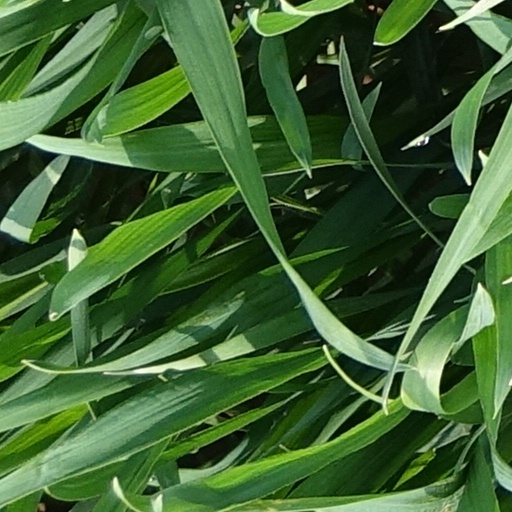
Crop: wheat